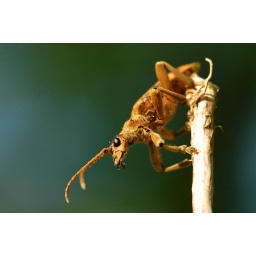
Insect found in a forest loan of at home